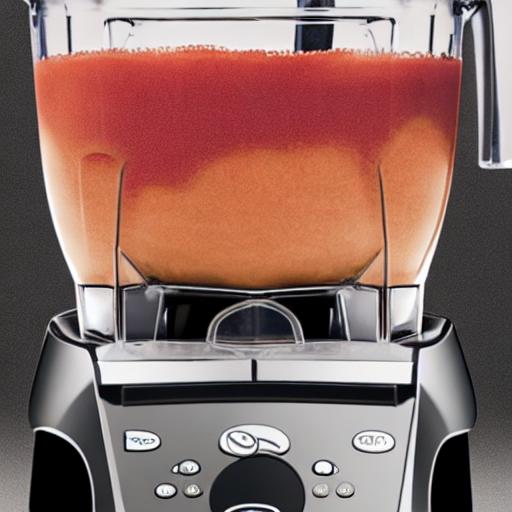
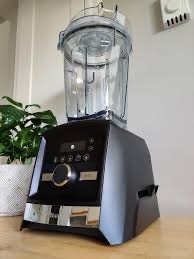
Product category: items_blender
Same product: no